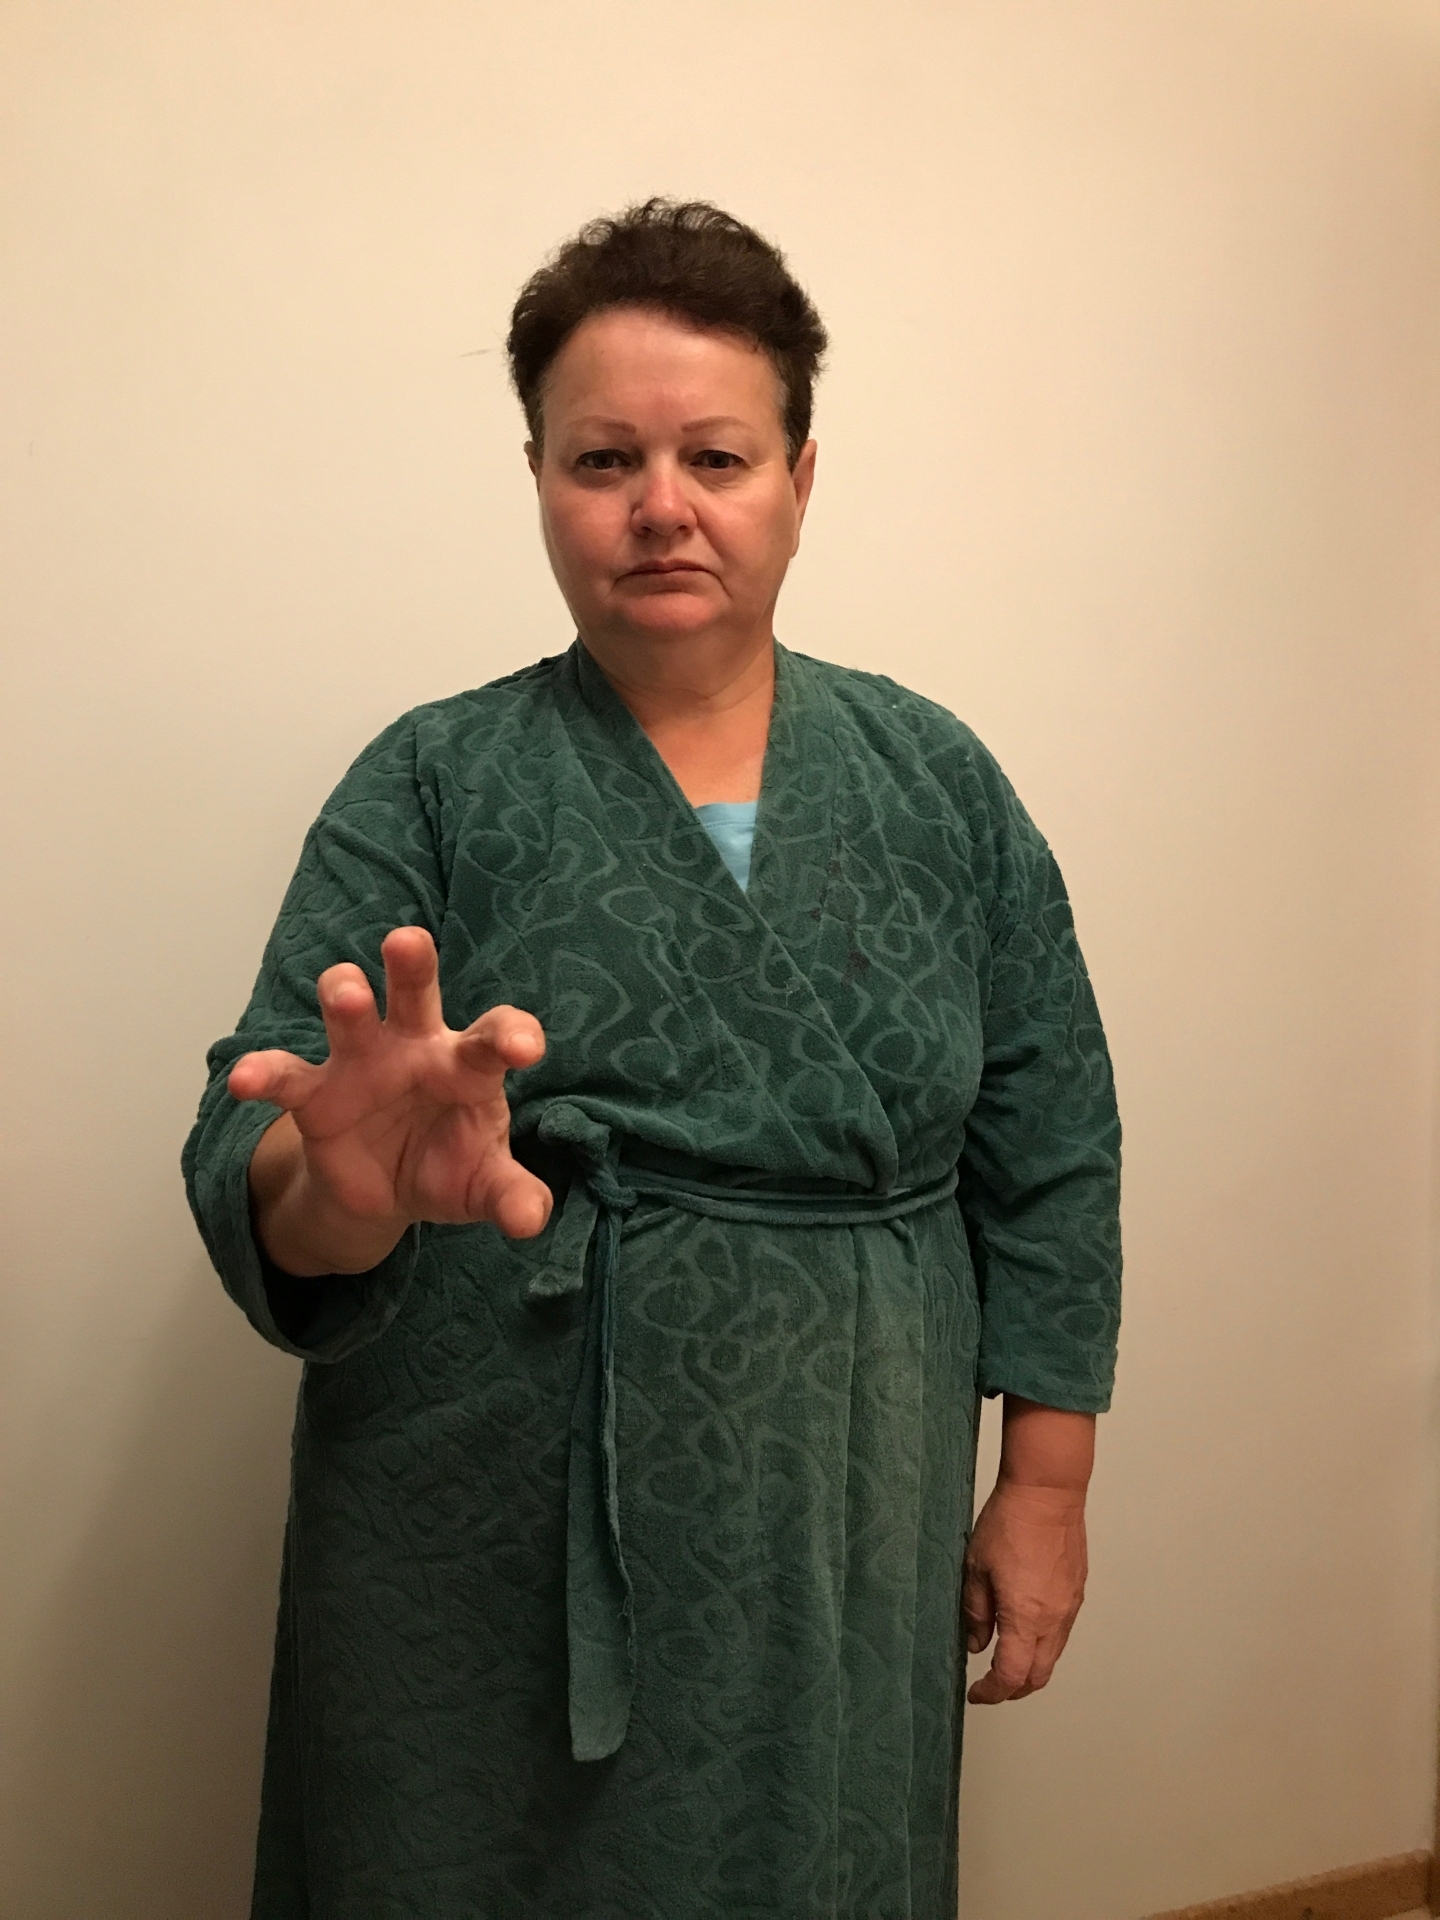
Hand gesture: grabbing